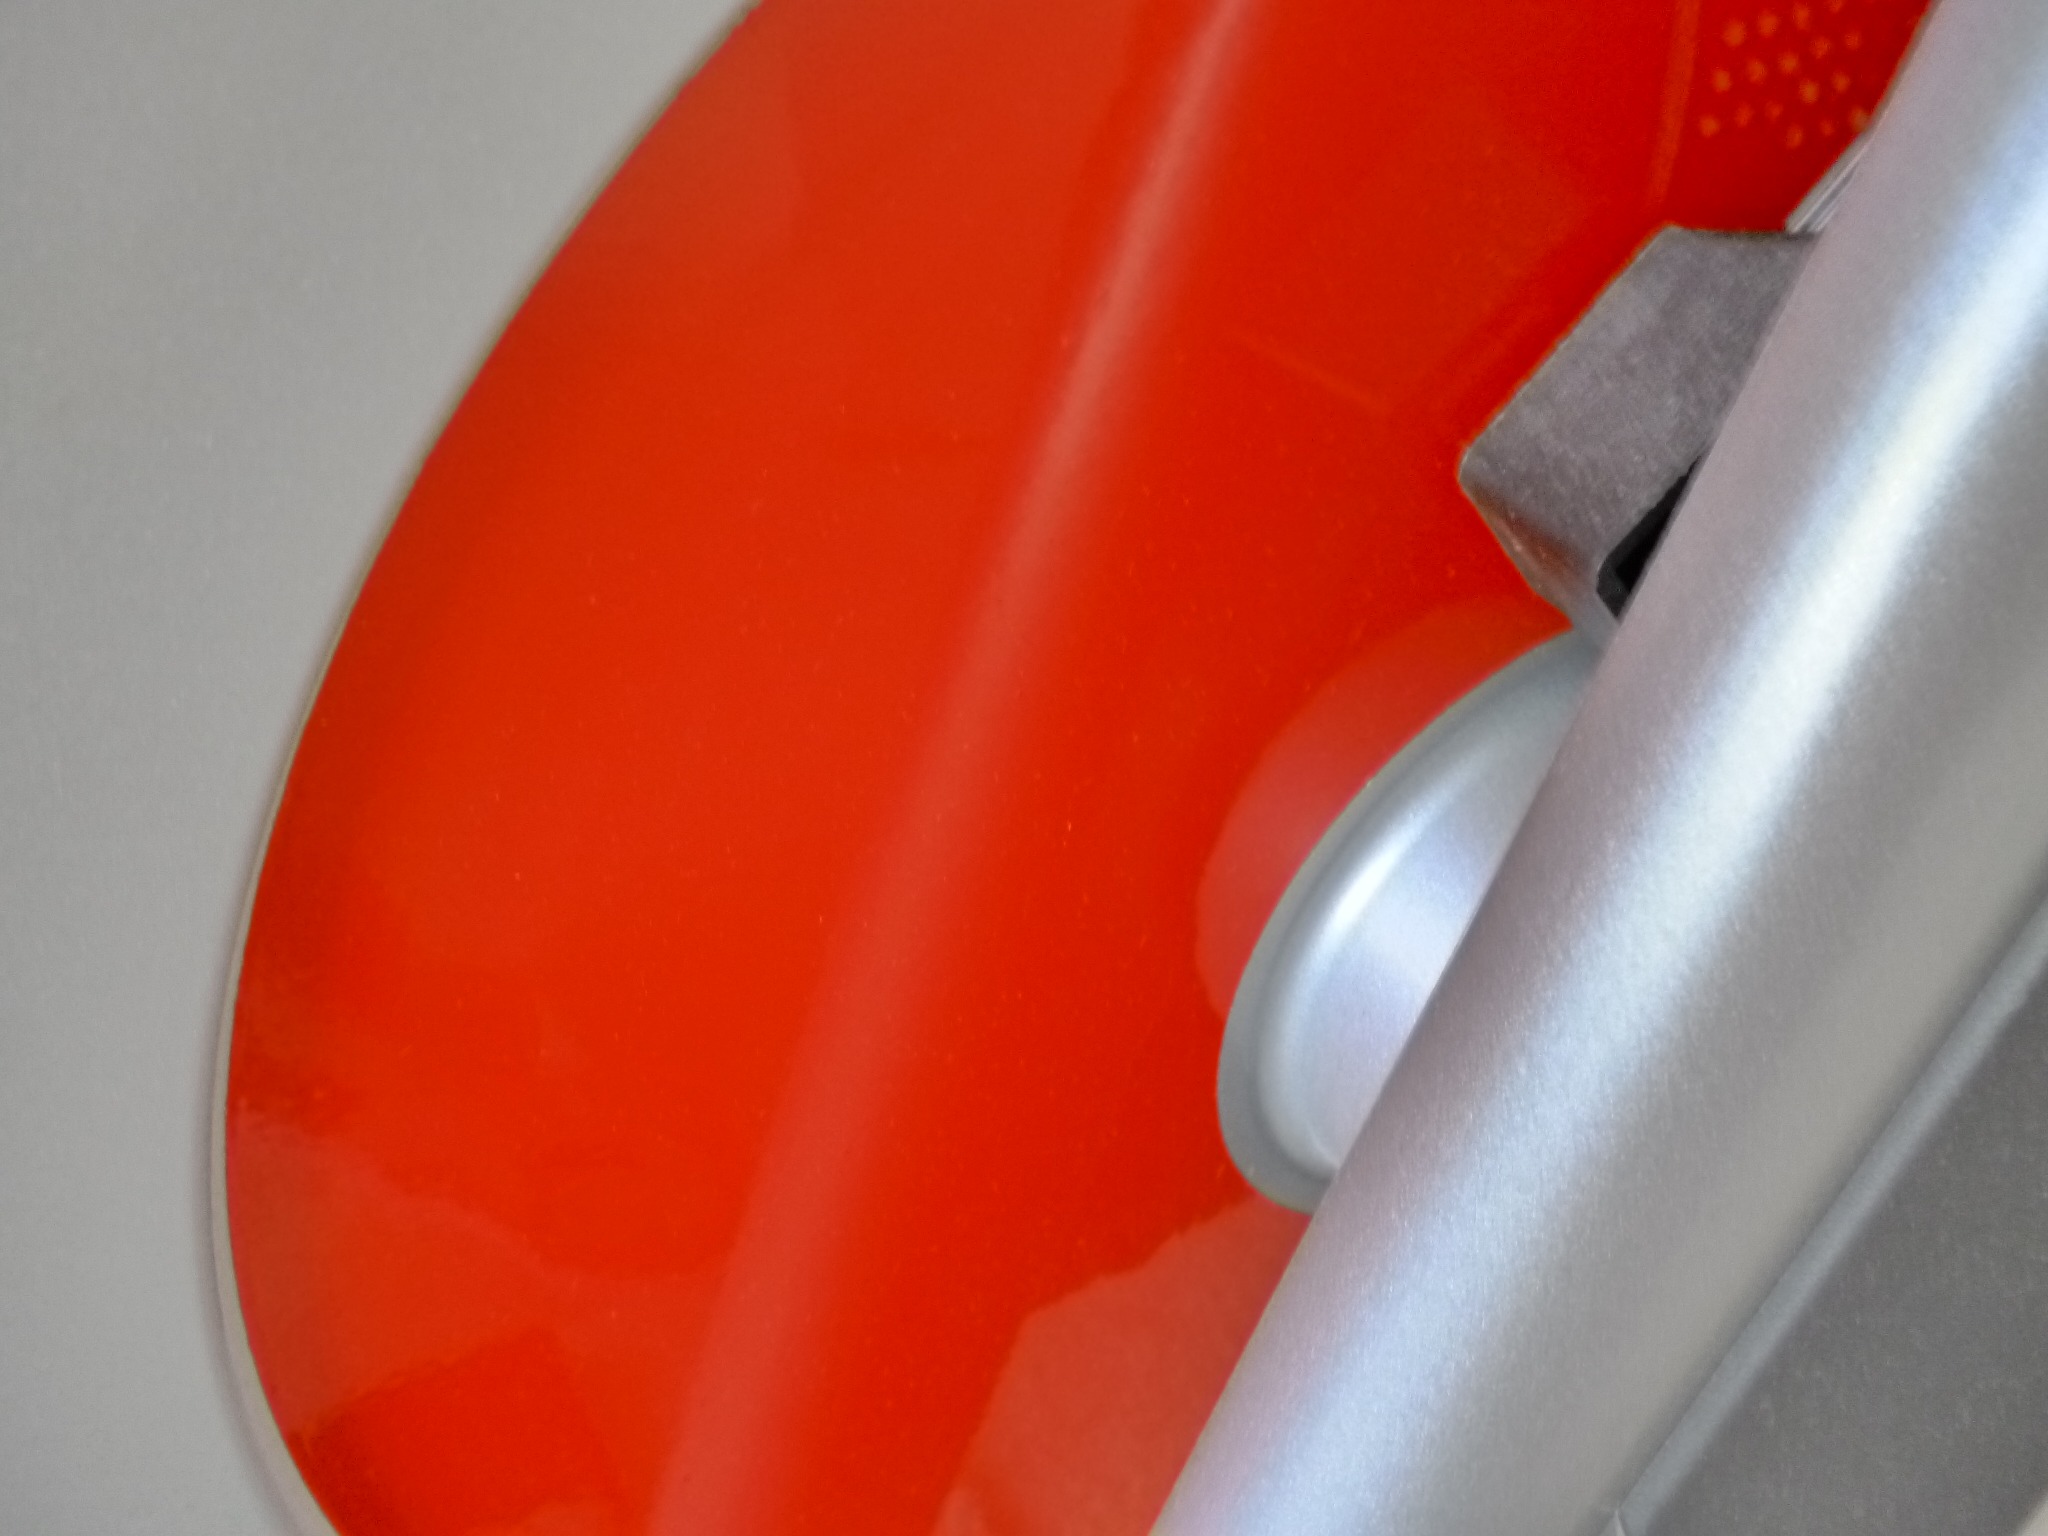
wheel, bike, red, fitness, sports equipment, bumper, flywheel, automotive exterior